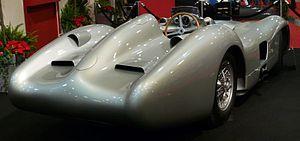
Le Grand Prix de France 1954, disputé sur le circuit de Reims-Gueux le 4 juillet 1954, est la trente-sixième épreuve du championnat du monde de Formule 1 courue depuis 1950 et la quatrième manche du championnat 1954.
Le Grand Prix d'Italie 1955, disputé sur le circuit de Monza le 11 septembre 1955, est la quarante-huitième épreuve du championnat du monde de Formule 1 courue depuis 1950 et la septième manche du championnat 1955.